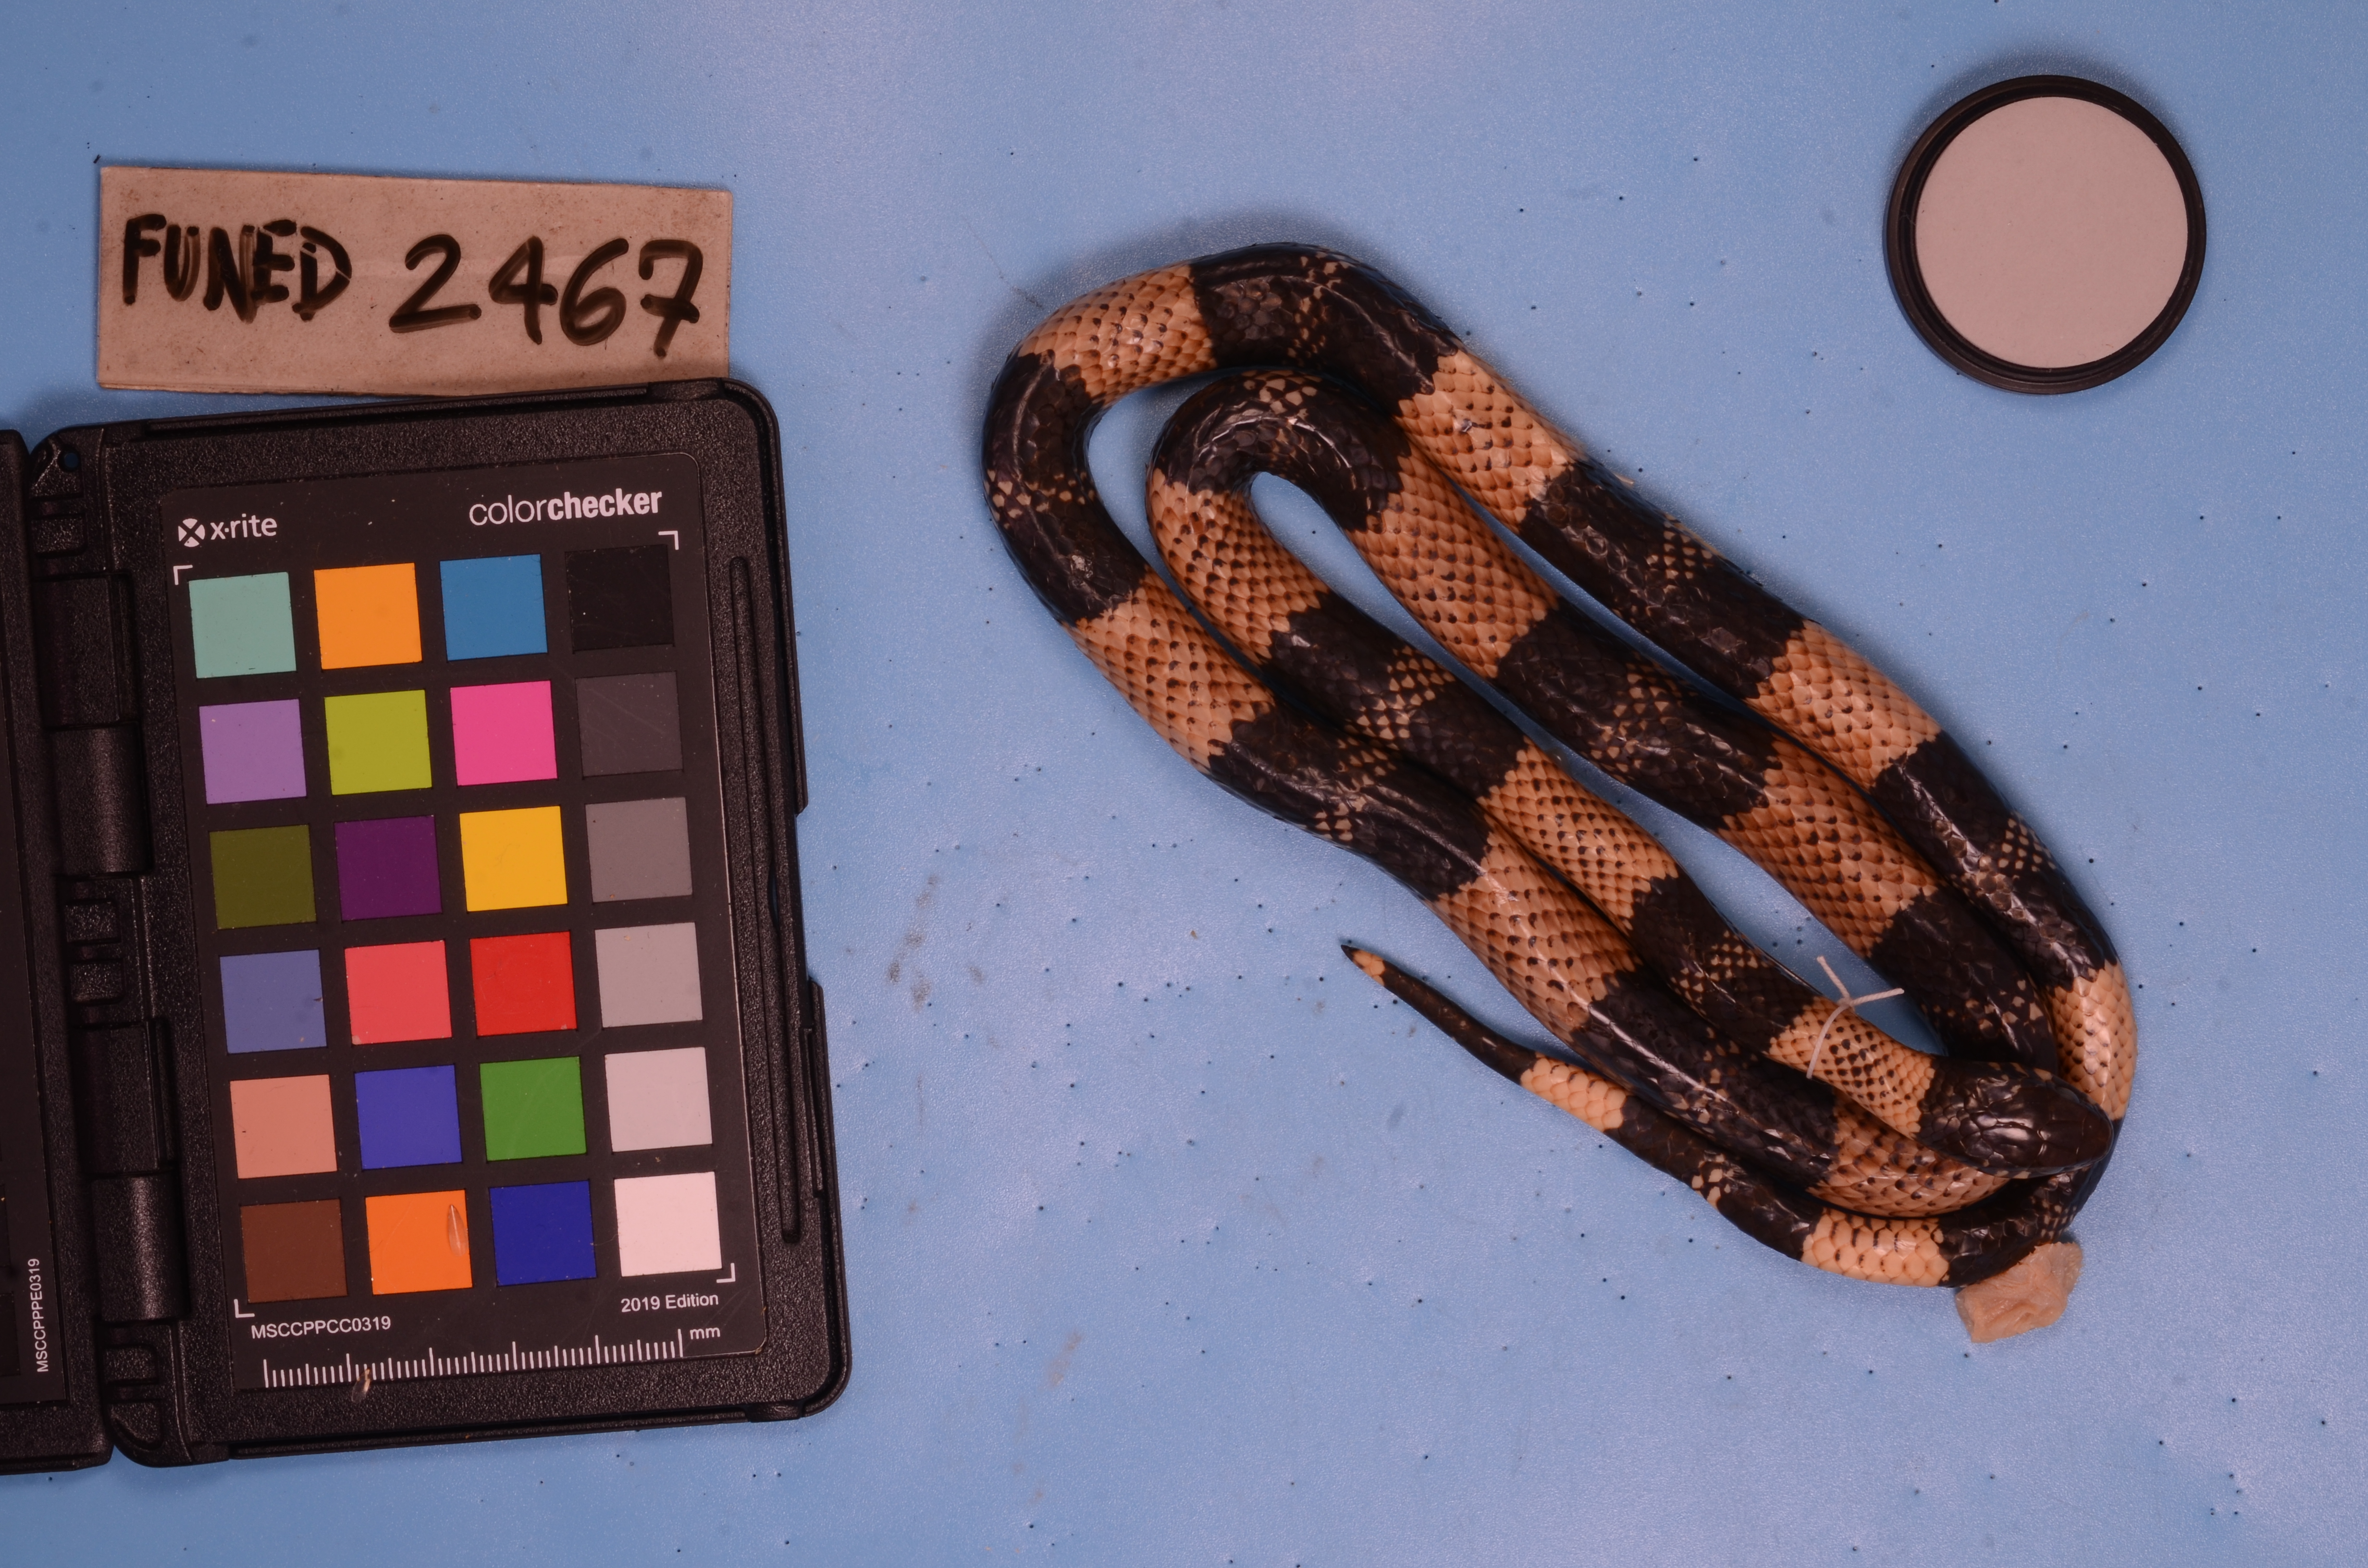
Species: Erythrolamprus aesculapii
View: dorsal
Mimicry status: mimic
Notes: listed as aesculapii venustissimus x sp 1